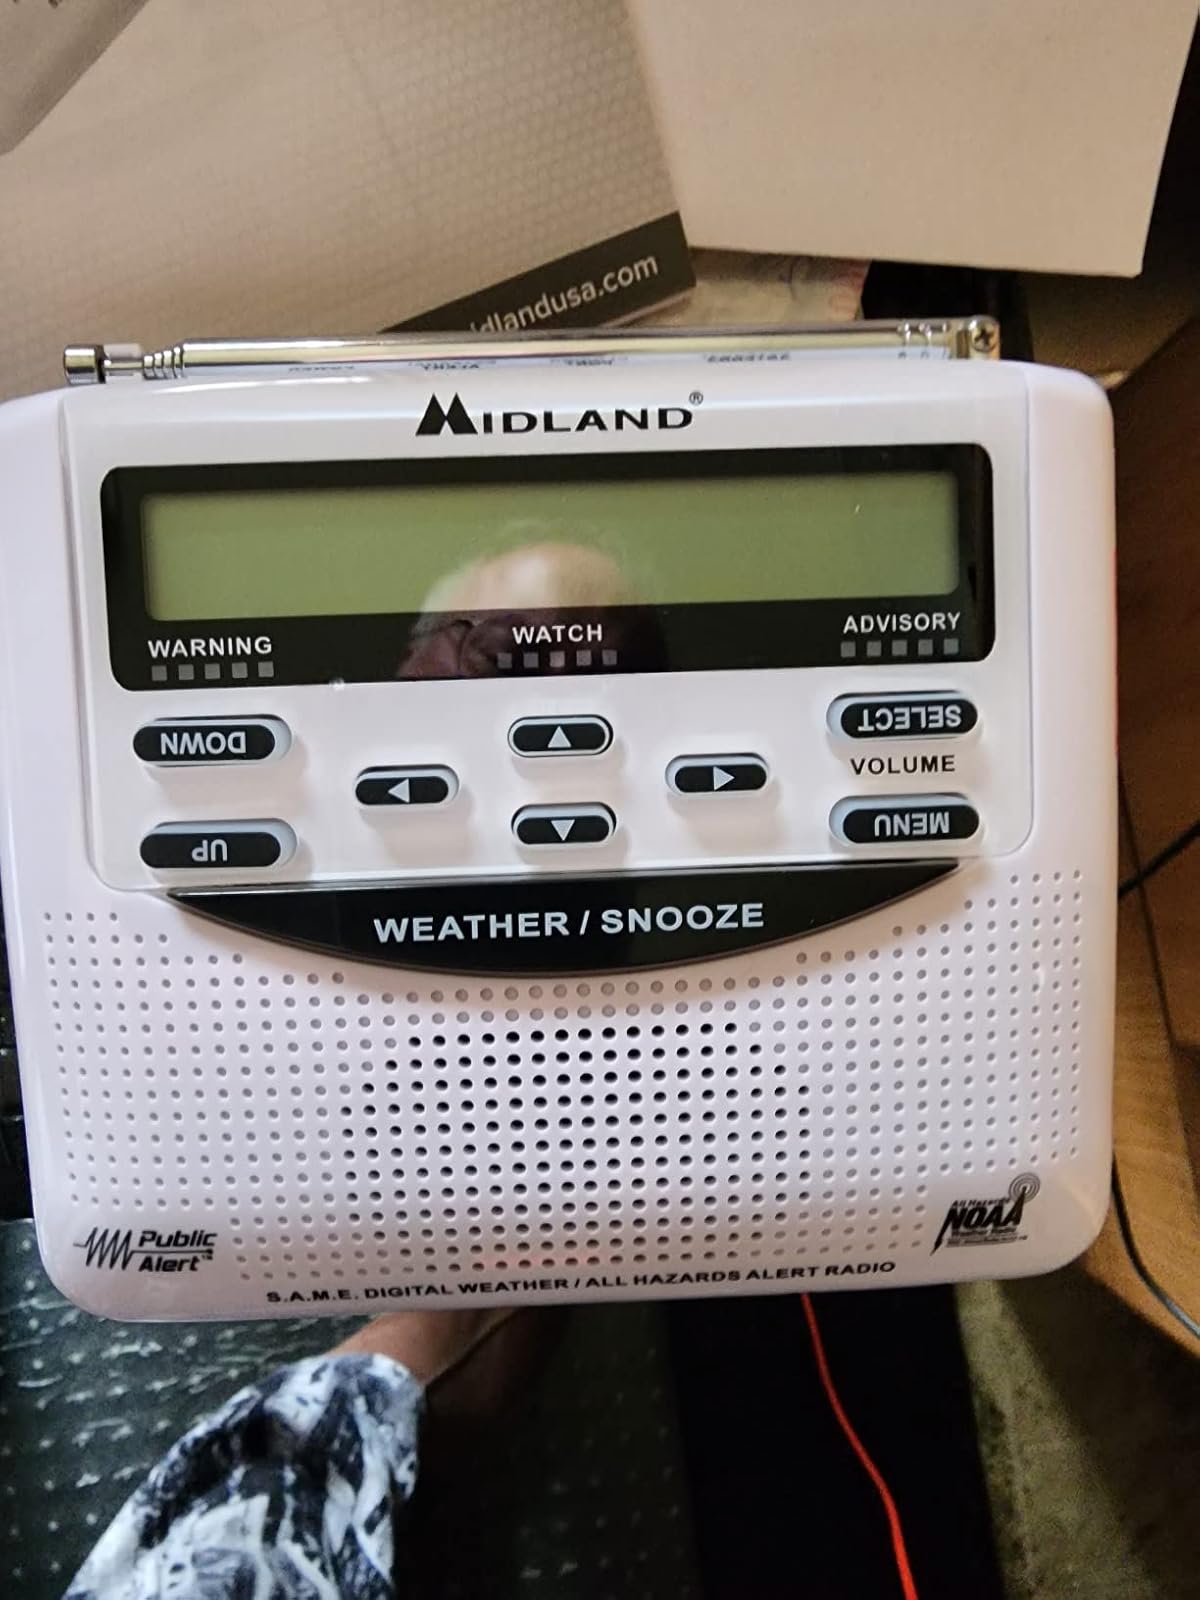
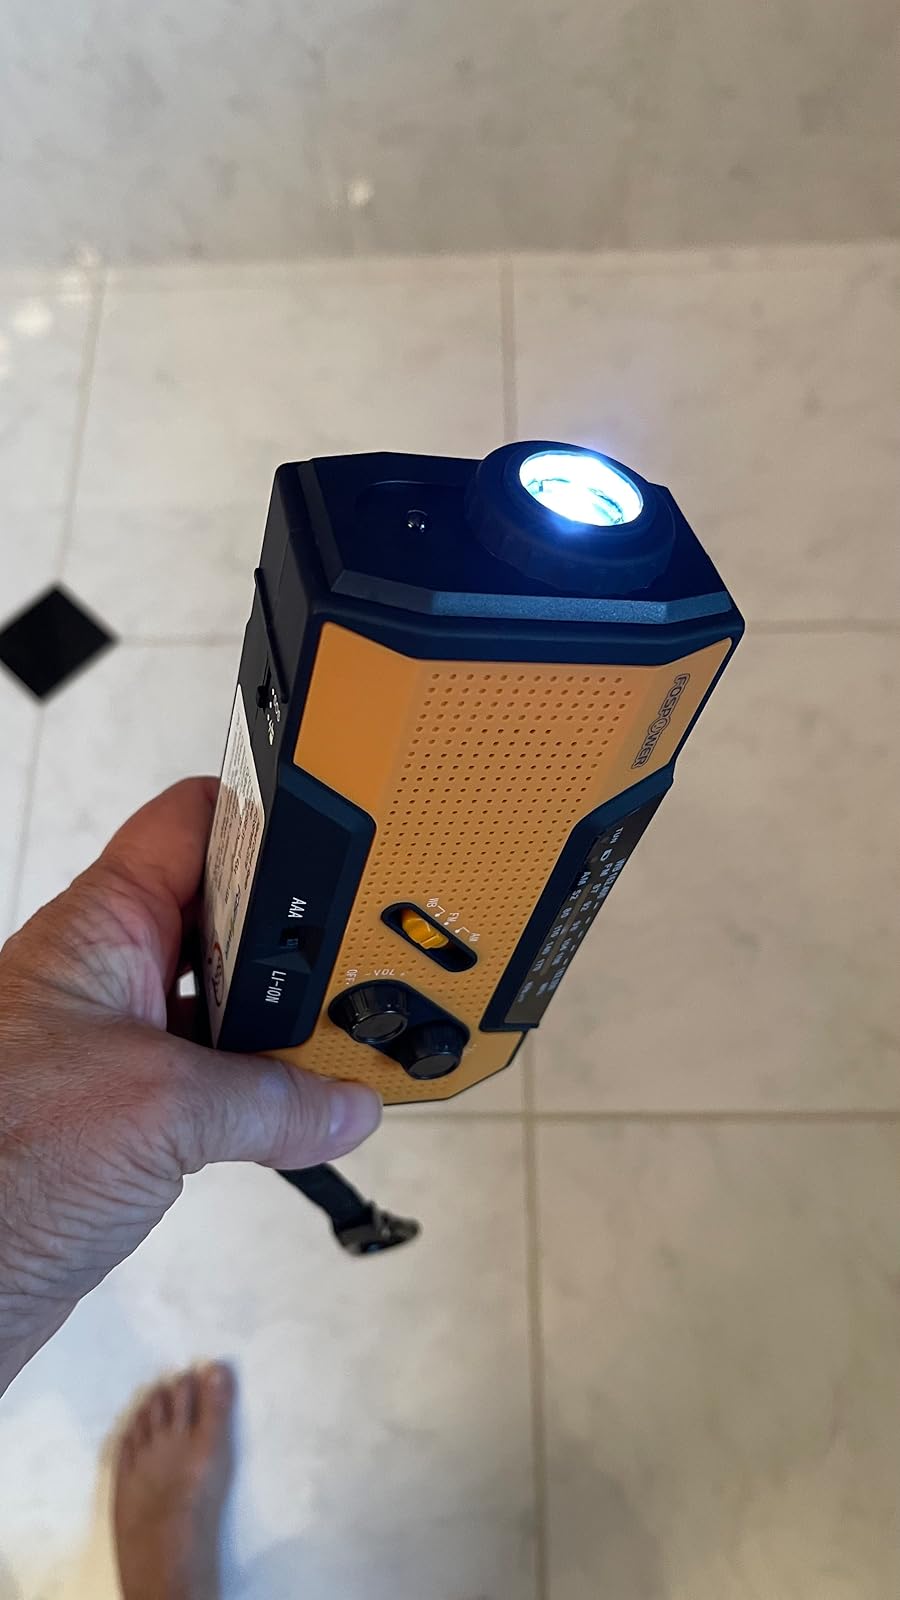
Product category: radio
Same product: no